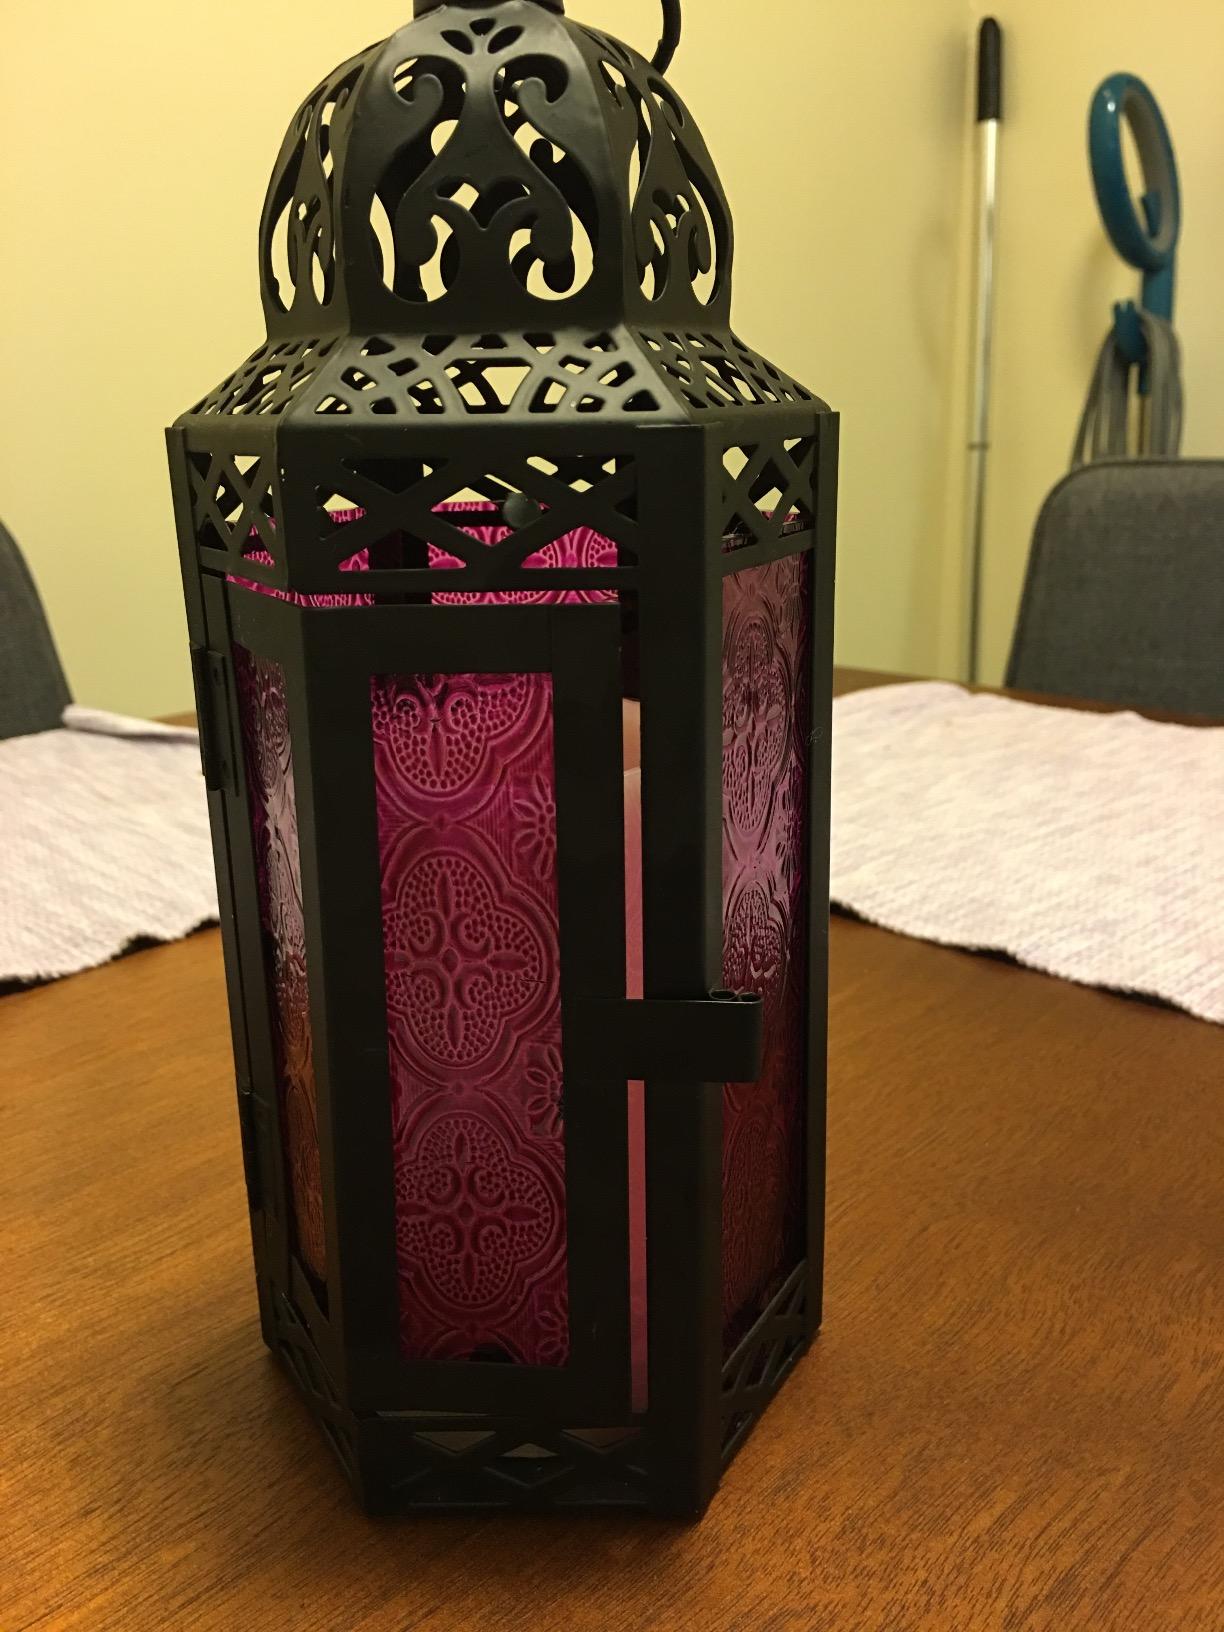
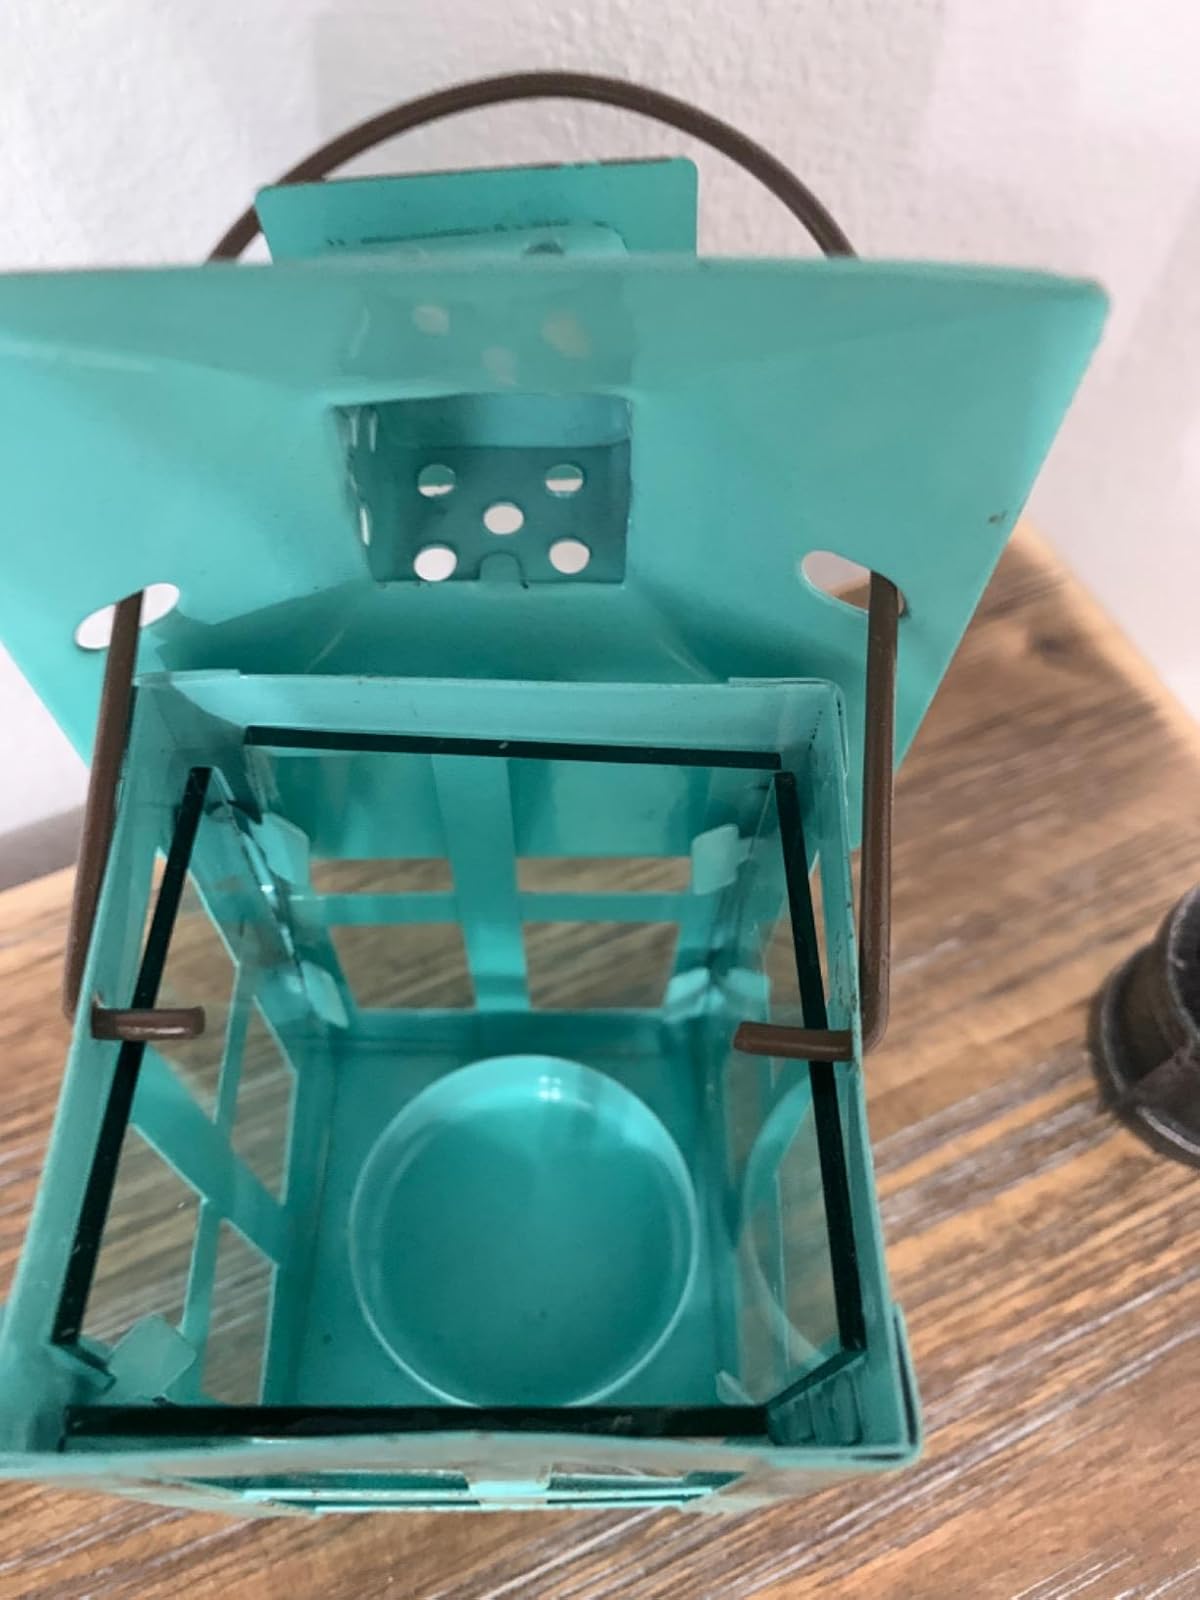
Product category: lantern
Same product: no